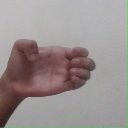
अक्षर: ख